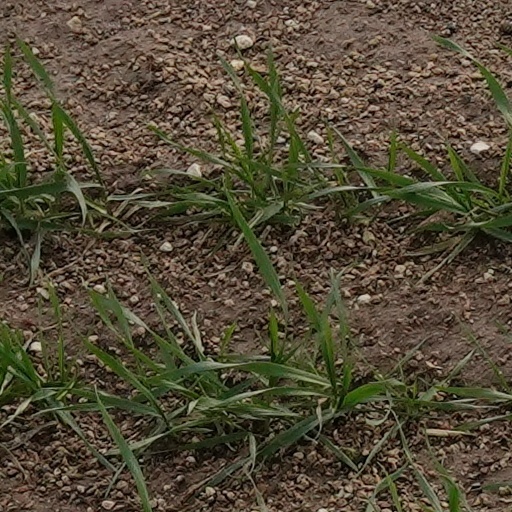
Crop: wheat